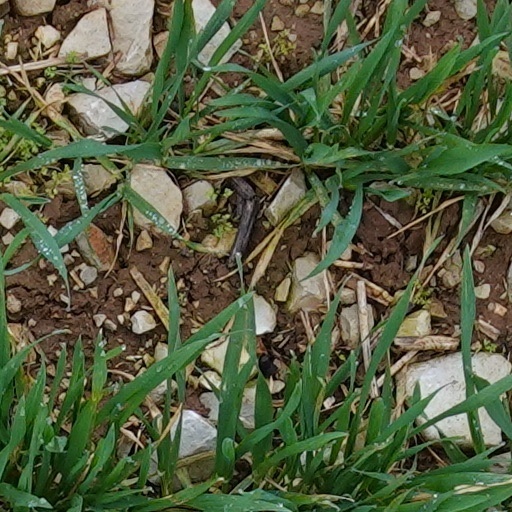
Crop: wheat